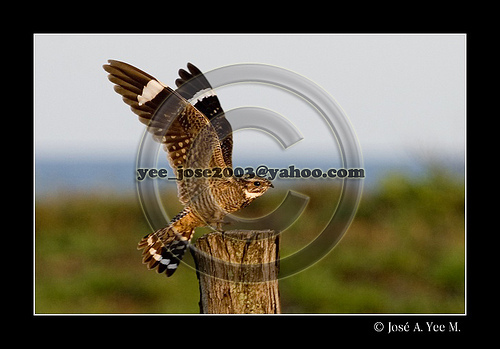
this bird has white eyerings and speckled primaries and secondaries.
a law flying bird with mostly dark brown feathers, a white breast, and long wings.
this bird has an expansive wing span, a solid white throat, and is predominantly brown, but also has cream colored spots on the majority of its body.
this bird has a speckled belly and breast with a short pointy bill.
this brown bird has a really long wingspan and streaks of white near the tips of the wings.
this bird has a large wingspan and mostly brown feathers.
this bird is brown and white in color, with a stubby beak.
a brown bird with a white throat, white wingbars and a short curled beak.
this bird has a short but pointed bill, and very large wings.
the bird has a white throat and a white stripe on its tail feathers and wings.
Species: Nighthawk